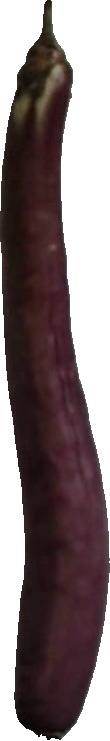
Label: eggplant_long_1